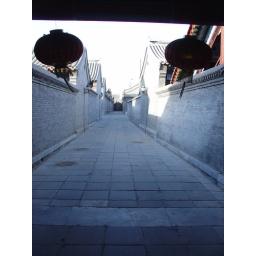
a peep down the alley through the door of the next picture. a strange quiet walled in town near marco polo bridge